Star Film Company

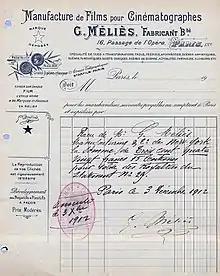
Receipt signed by Méliès on behalf of his film company in 1912

The Manufacture de Films pour Cinématographes, often known as Star Film, was a French film production company run by the illusionist and film director Georges Méliès.